Destination Unknown (novel)

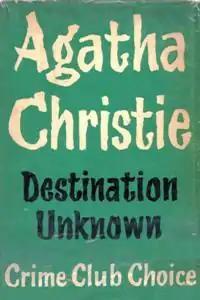
Dust-jacket illustration of the first UK edition

Destination Unknown is a work of spy fiction by Agatha Christie and first published in the UK by the Collins Crime Club on 1 November 1954 and in US by Dodd, Mead and Company in 1955 under the title of So Many Steps to Death. The UK edition retailed at ten shillings and sixpence (10/6) and the US edition at $2.75.